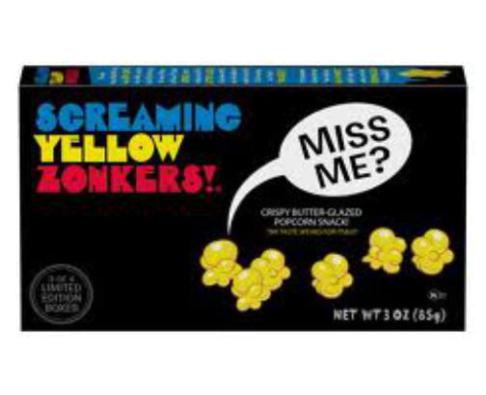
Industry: Food